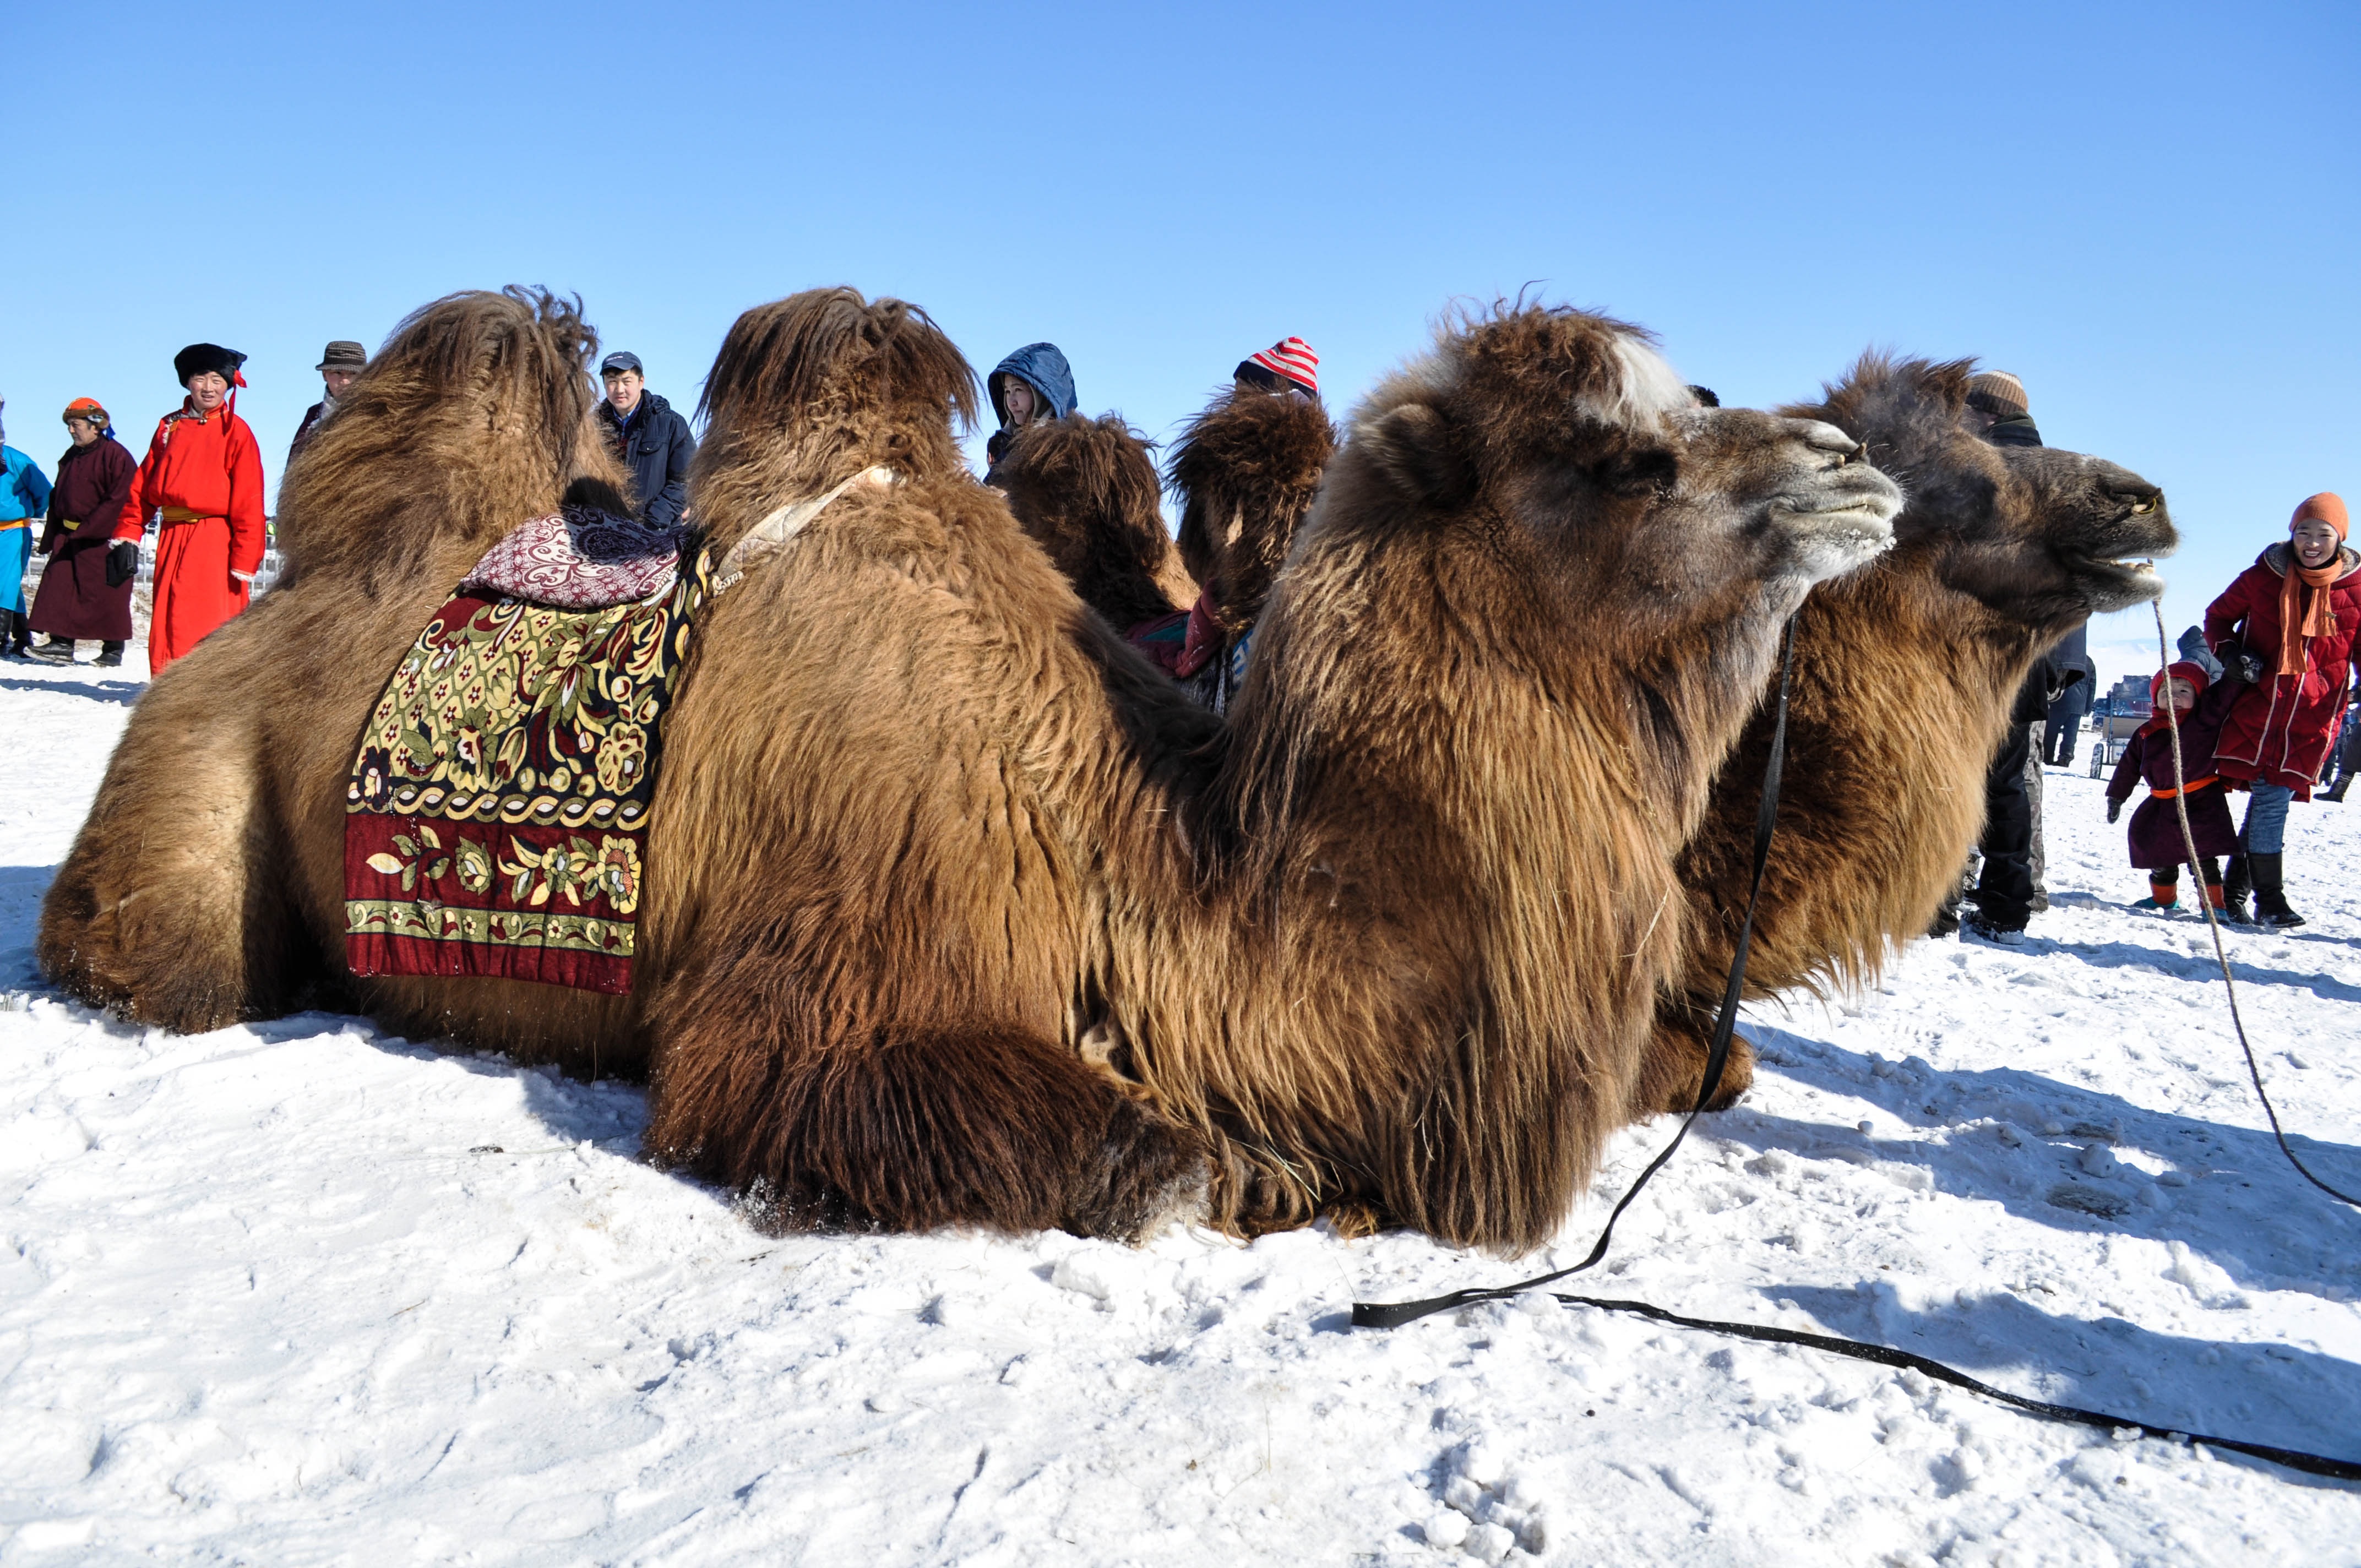
nature, outdoor, snow, cold, winter, sky, white, animal, fur, camel, mammal, tourism, llama, beast, vertebrate, yak, mongolia, bactrian, camel like mammal, arabian camel